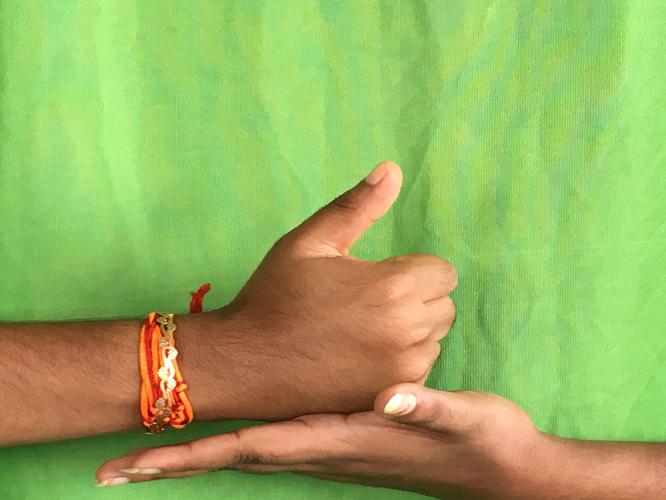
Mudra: Shivalinga
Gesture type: double_hand